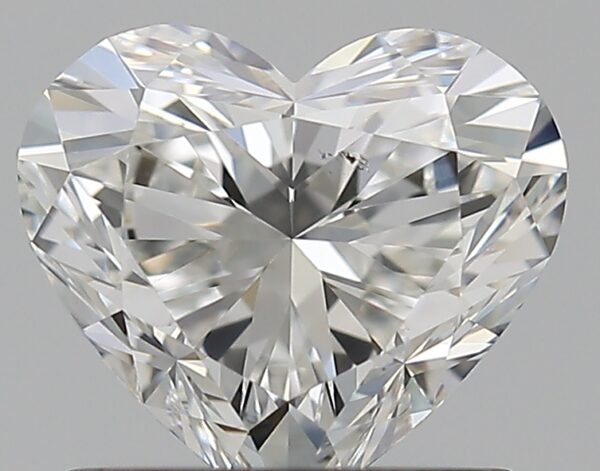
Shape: heart
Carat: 0.9
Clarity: VS2
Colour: G
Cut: EX
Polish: EX
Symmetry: EX
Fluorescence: N
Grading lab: GIA
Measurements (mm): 5.95 x 6.64 x 3.84